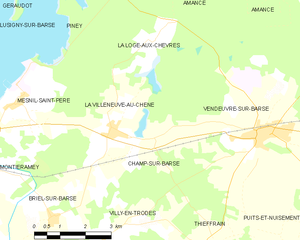
Carte des communes françaises: Champ-sur-Barse